Lee Roy Parnell

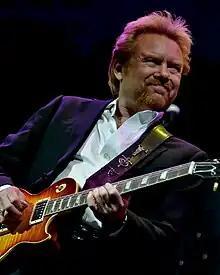
Parnell at the Texas Songwriter's Hall of Fame 2011

Lee Roy Parnell (born December 21, 1956) is an American country and blues musician. Active since 1990, he has recorded eight studio albums, and has charted more than twenty singles on the "Billboard" Hot Country Singles & Tracks (now Hot Country Songs) charts. His highest-charting hits are "What Kind of Fool Do You Think I Am" (1992), "Tender Moment" (1993), and "A Little Bit of You" (1995), all of which peaked at No. 2. Four more of his singles have charted in the Top Ten as well. Parnell made a shift in the early 2000s back to the bluesier sounds of his early works, releasing two blues albums on Vanguard Records and Universal South. Besides his own work, Parnell has played slide guitar and National guitar on several other country and blues recordings.